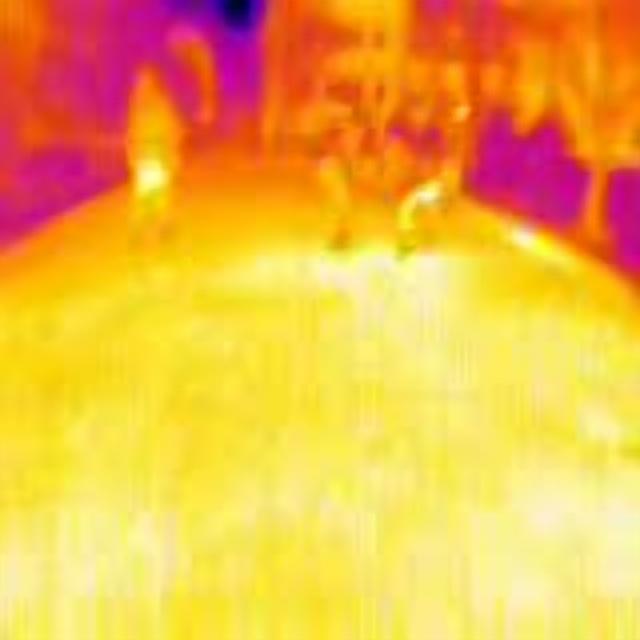
Detected objects:
label: person
label: person
label: person
label: person